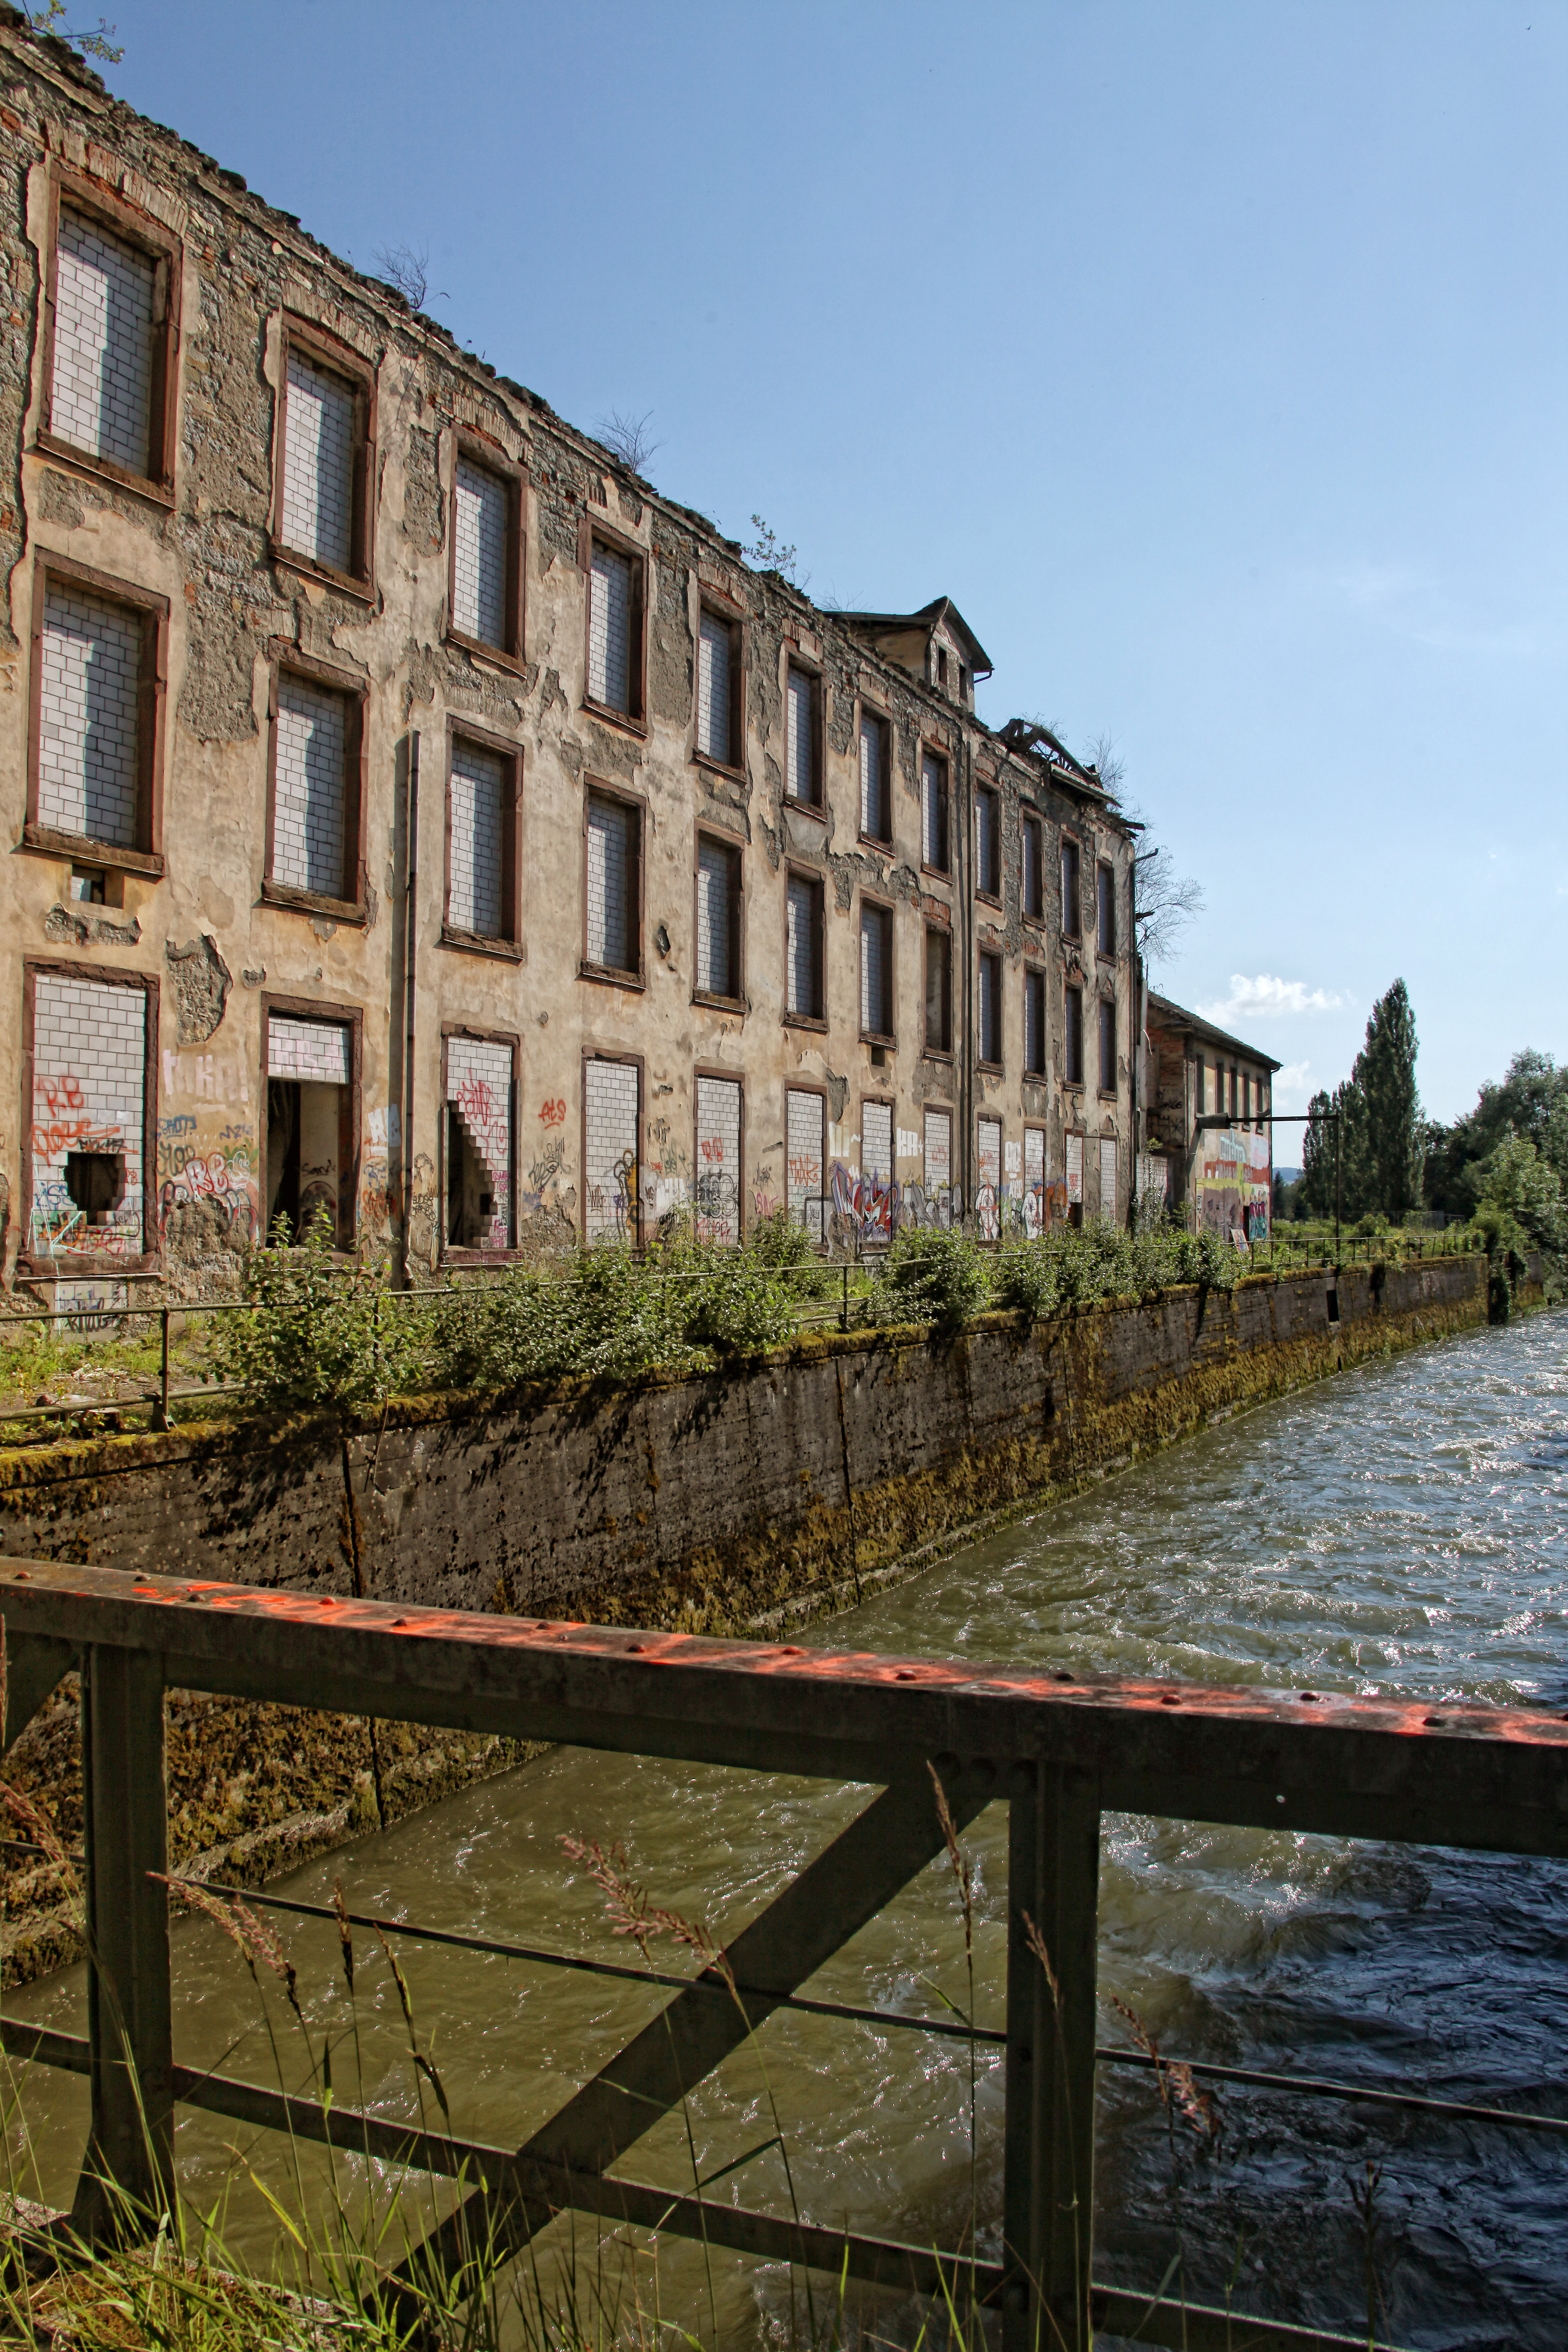
architecture, town, building, palace, old, wall, spinning, factory, decay, tourism, waterway, switzerland, estate, leave, neighbourhood, old factory, urban area, b lach